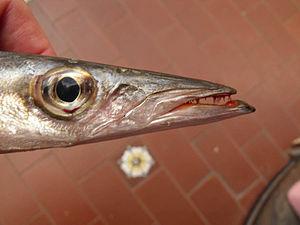
Barracuda est un film américain de série Z réalisé par Harry Kerwin en 1978.
Sphyraena sphyraena est une espèce de poissons de la famille des Sphyraenidae, appelé Bécune européenne, Spet ou Barracuda méditerranéen, et même parfois Brochet de mer.